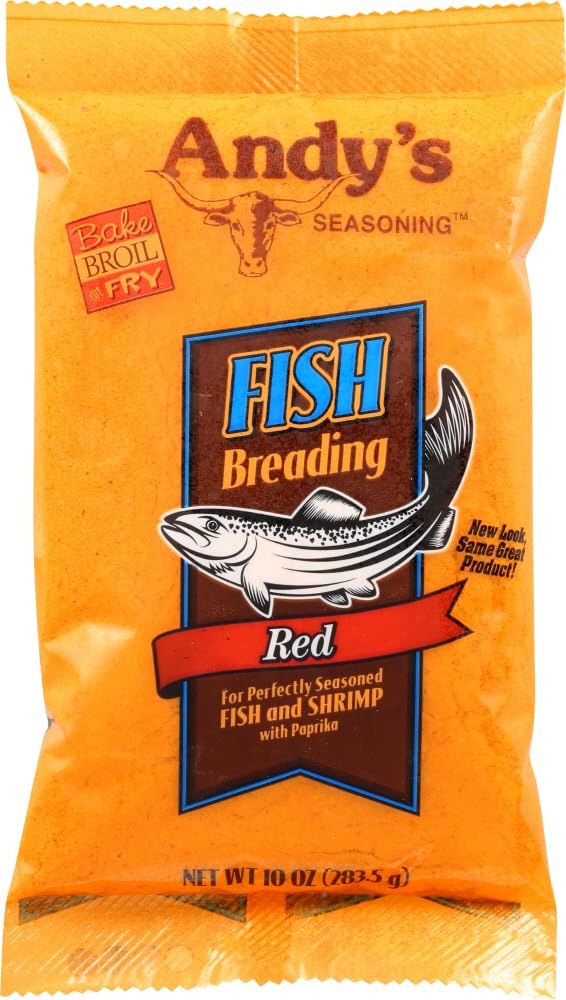
Item Name: Andy's Fish Breading, Red, 10 Ounces (Pack of 3)
Bullet Point: 3 Packages - 10 Oz. Each Package
Value: 30.0
Unit: Ounce

Price: 3.645